Answer in natural language. How many CounterTops are visible in the scene? Choose between the following options: 0, 4, 1, 3 or 2
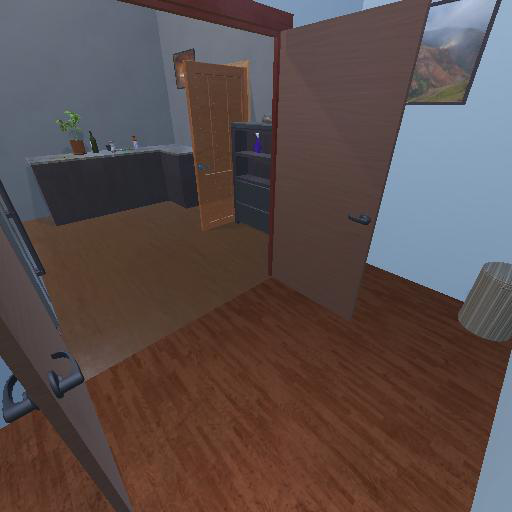
<answer>1</answer>